Auguste Hirschauer

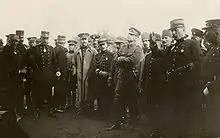
With Mustafa Kemal Bey (Atatürk) during the Picardie army manoeuvres (September 1910).

André Auguste Édouard Hirschauer (16 June 1857 in Saint-Avold, Moselle, France – 27 December 1943 in Versailles, Yvelines, France) was a French lieutenant general in the First World War and from 1920 to 1936 representative of Lorraine in the Senate.